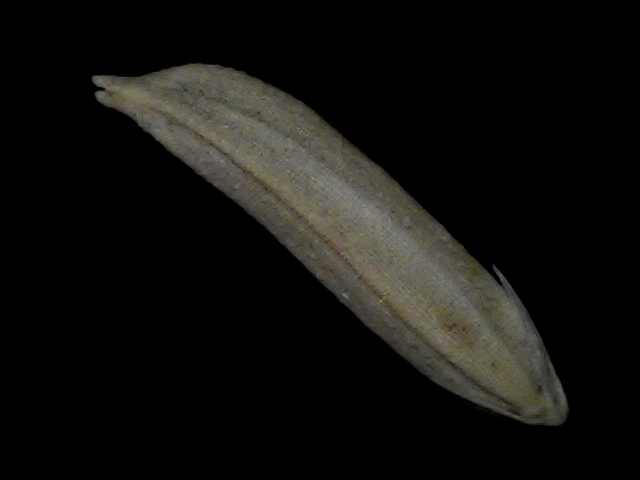
Rice variety: Bd57